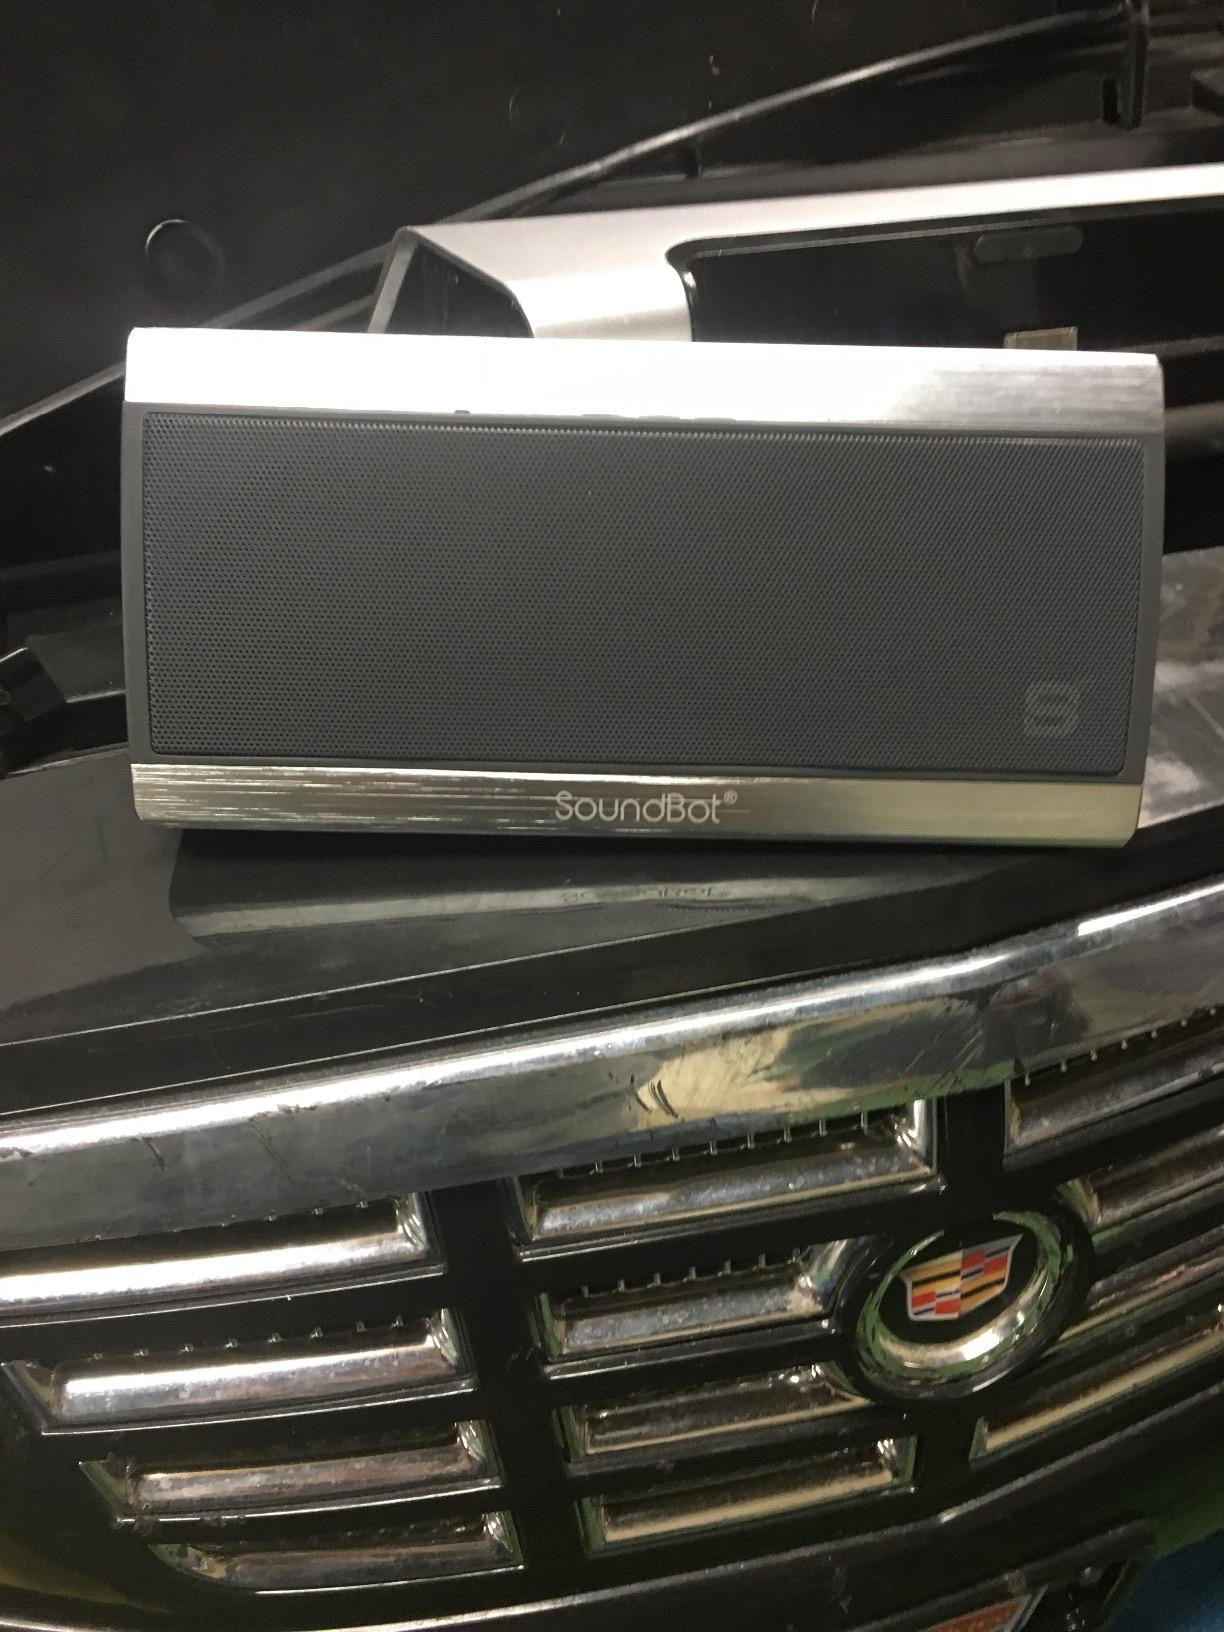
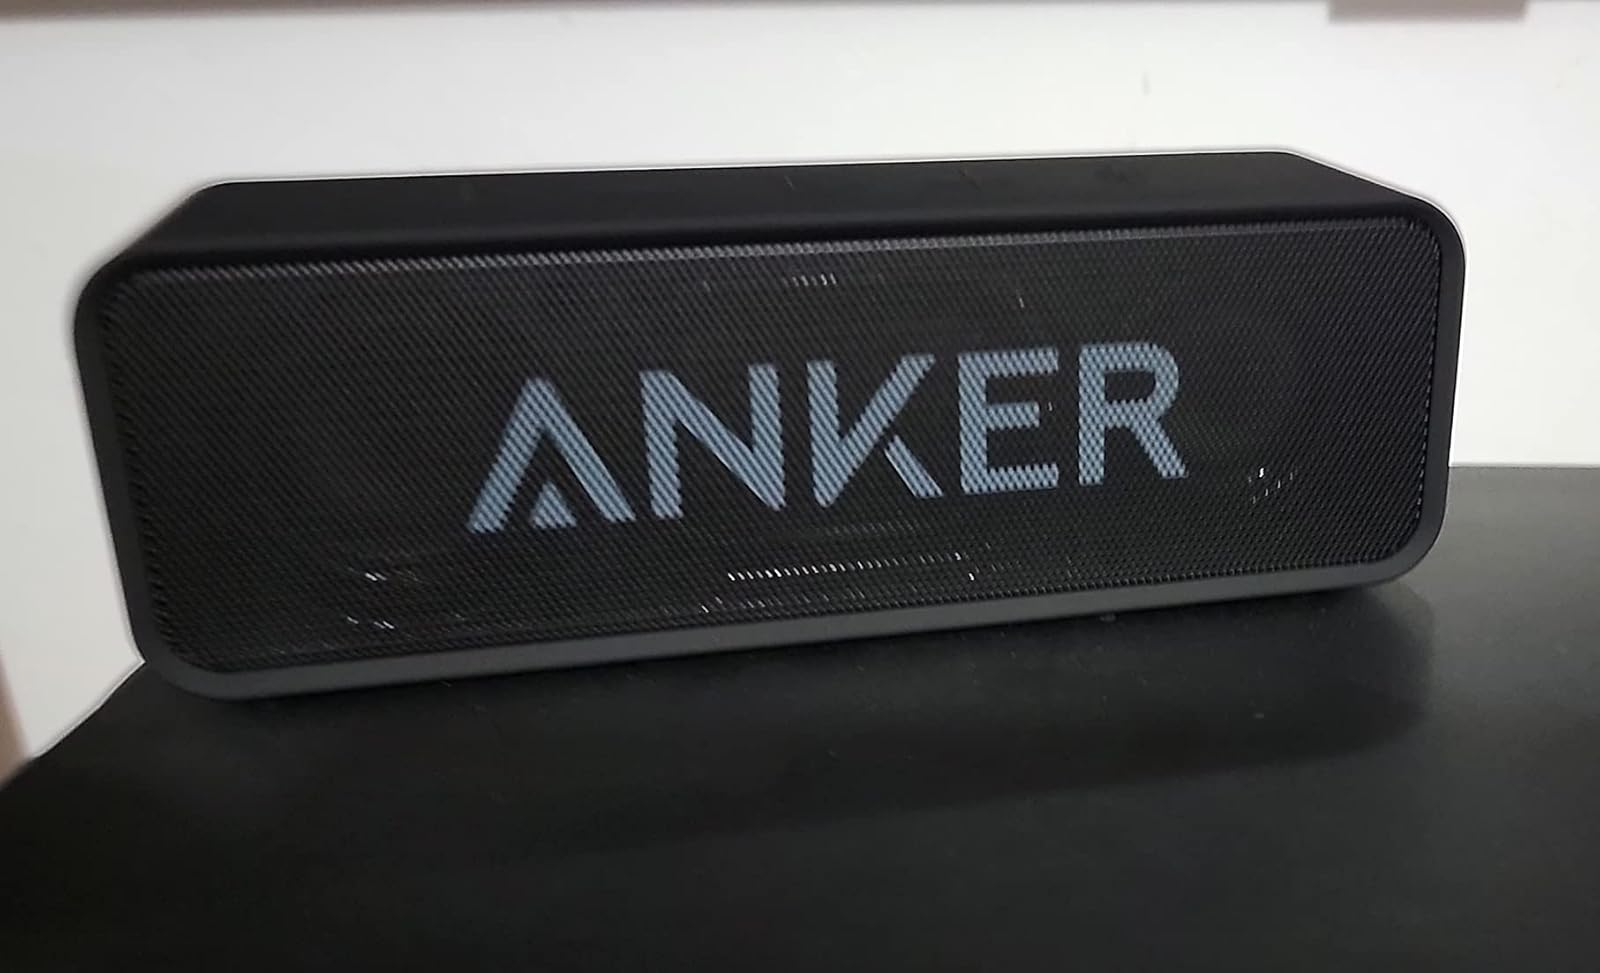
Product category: speaker
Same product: no